Question: Please indicate a possible affordance area of hit_baseball_bat that can be used for hitting
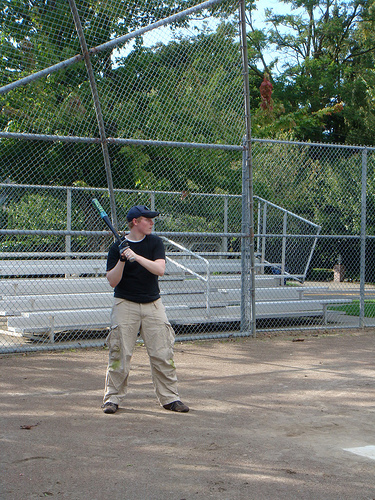
Answer: [89.139, 197.876, 112.644, 223.855]